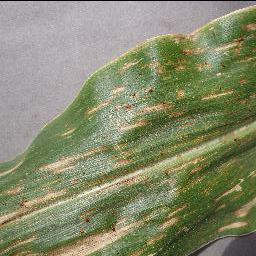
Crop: corn
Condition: (maize)_cercospora_spot_gray_spot